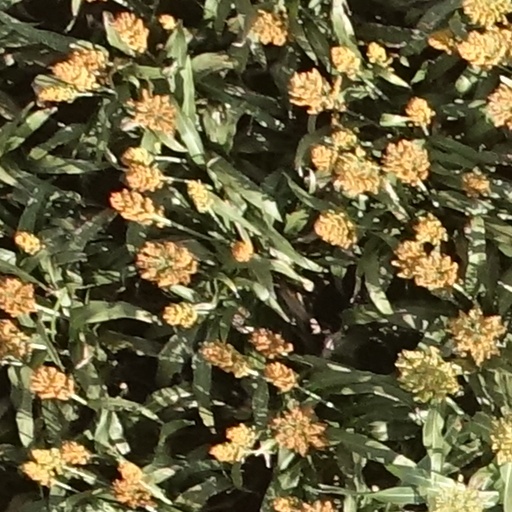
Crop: sorghum